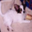
Label: dog